United States Tax Court Building

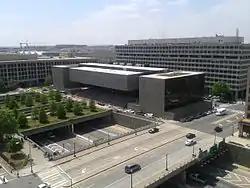
Aerial view of the U.S. Tax Court Building, 2012

The United States Tax Court Building is a courthouse located at 400 Second Street, Northwest, Washington, D.C., in the Judiciary Square neighborhood.